Chahaignes

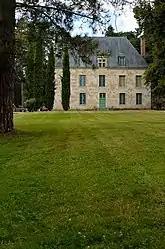
Château de la Jaille

Chahaignes is a commune in the Sarthe department in the region of Pays de la Loire in north-western France.